George Washington Bridge

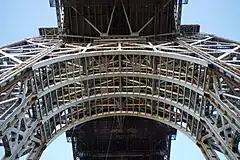
The Manhattan suspension tower, seen from below

In March 1925, Silzer asked Ammann to devise preliminary plans for the Hudson River bridge. Ammann found that the width of the Hudson River decreased by more than when it passed between Fort Lee and Fort Washington. The ledges of Fort Lee and Fort Washington were respectively above mean water level at this point, which was not only ideal geography for a suspension bridge, but also allowed the bridge to be high enough to give sufficient clearance for maritime traffic. However, the differing heights meant that a large cut had to be made through the Fort Lee ledge so that the bridge approach could be built there. The same month, the New Jersey legislature asked for funds for test bores to determine if the geological strata would support the bridge. In response to continuing concerns from park preservationists, Ammann stated that placing the New York suspension tower anywhere else would make the bridge look asymmetrical, which he believed was a worse outcome than placing the tower within the park.